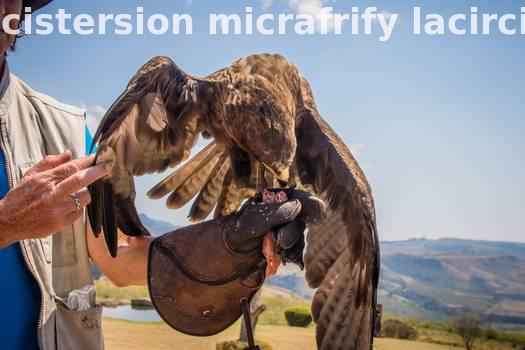
Label: Watermark